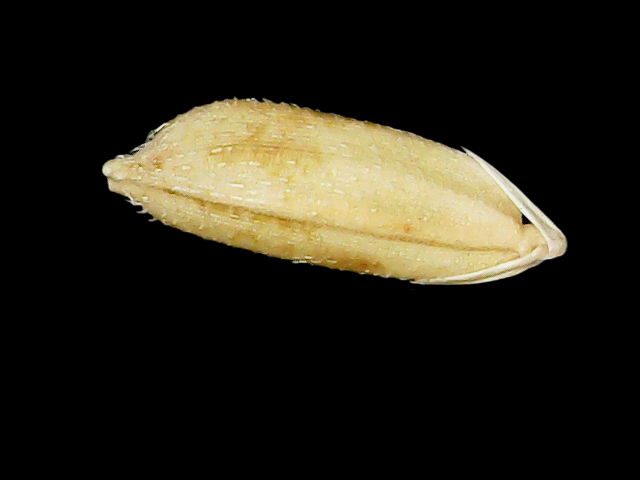
Rice variety: Bd51